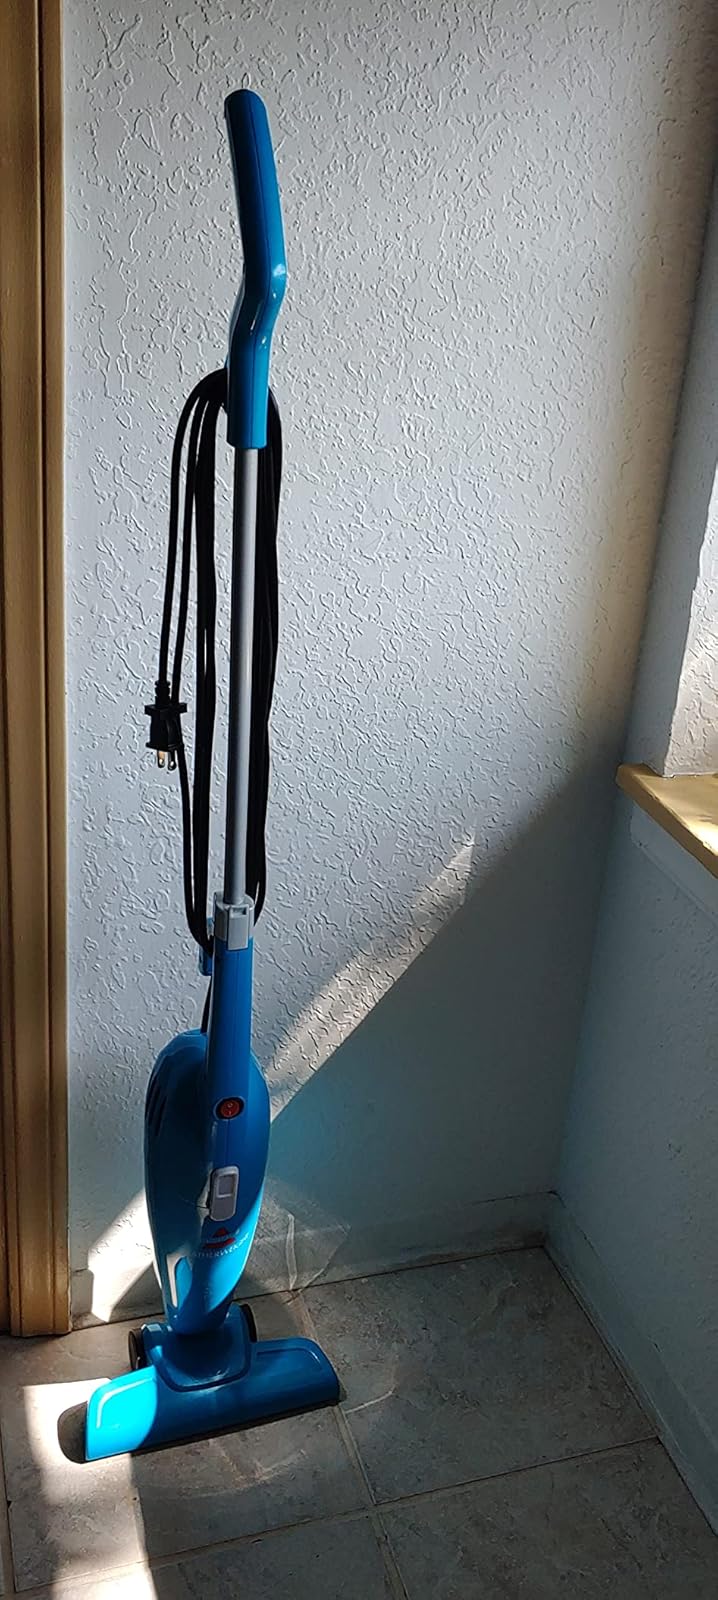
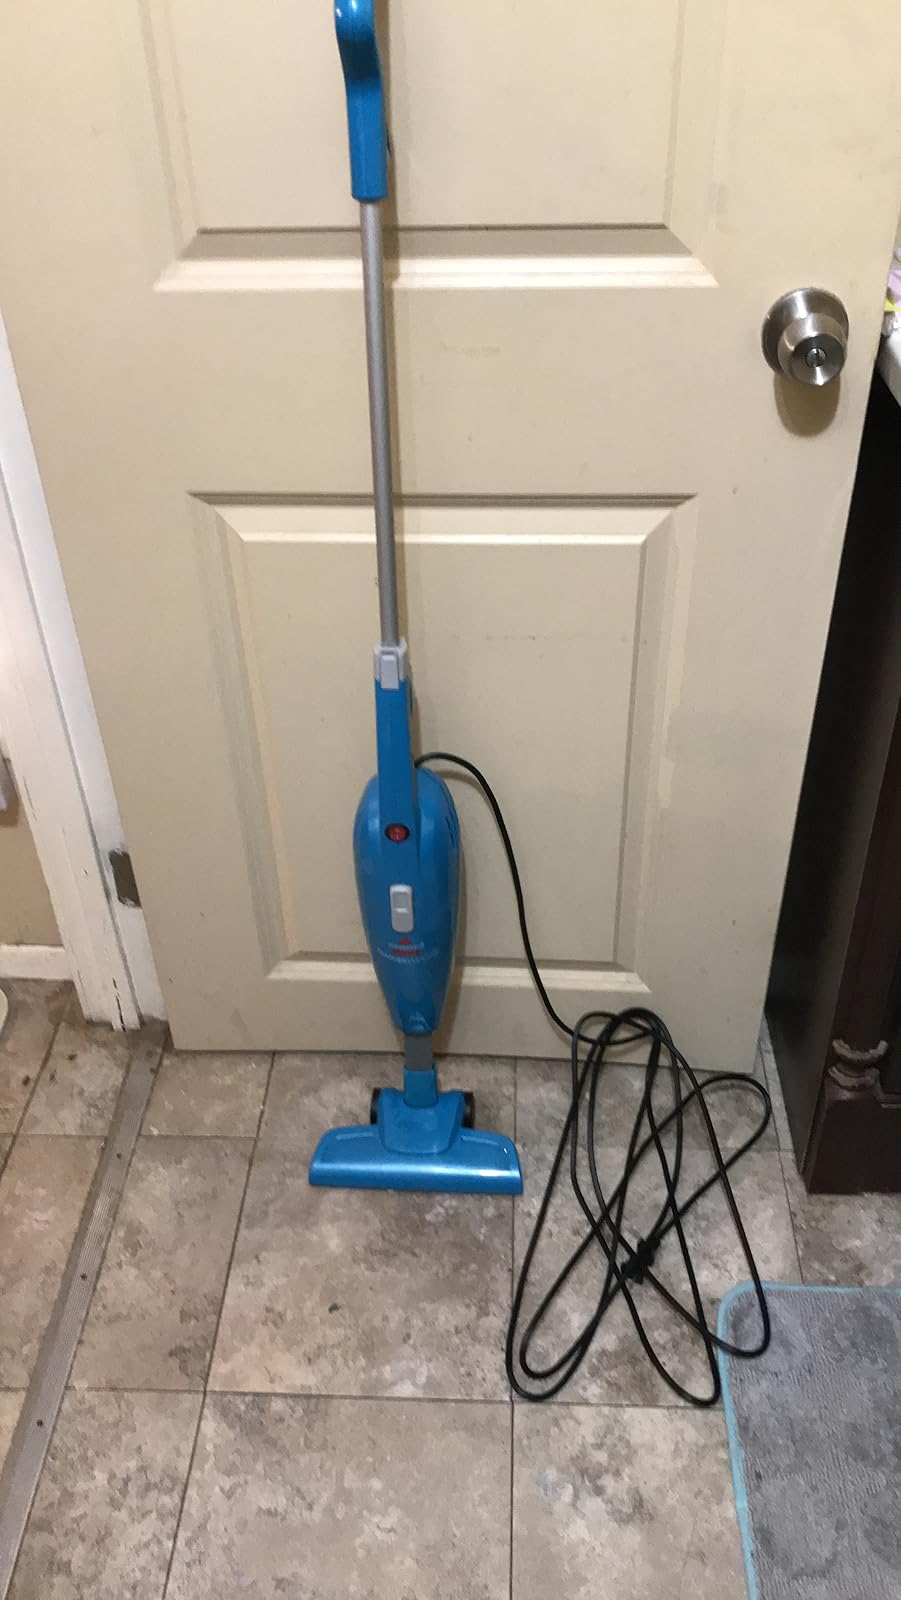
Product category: items_vacuum
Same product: yes